San Gimignano

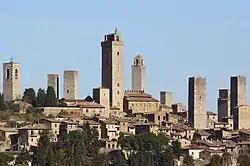
Towers in San Gimignano

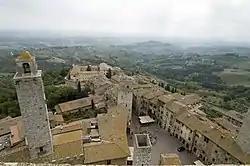
Torre Rognosa

While in other cities, such as Florence, most or all of their towers have been destroyed by wars, catastrophes, or urban renewal, San Gimignano has conserved the following 14 towers of varying heights, for which it is known internationally: